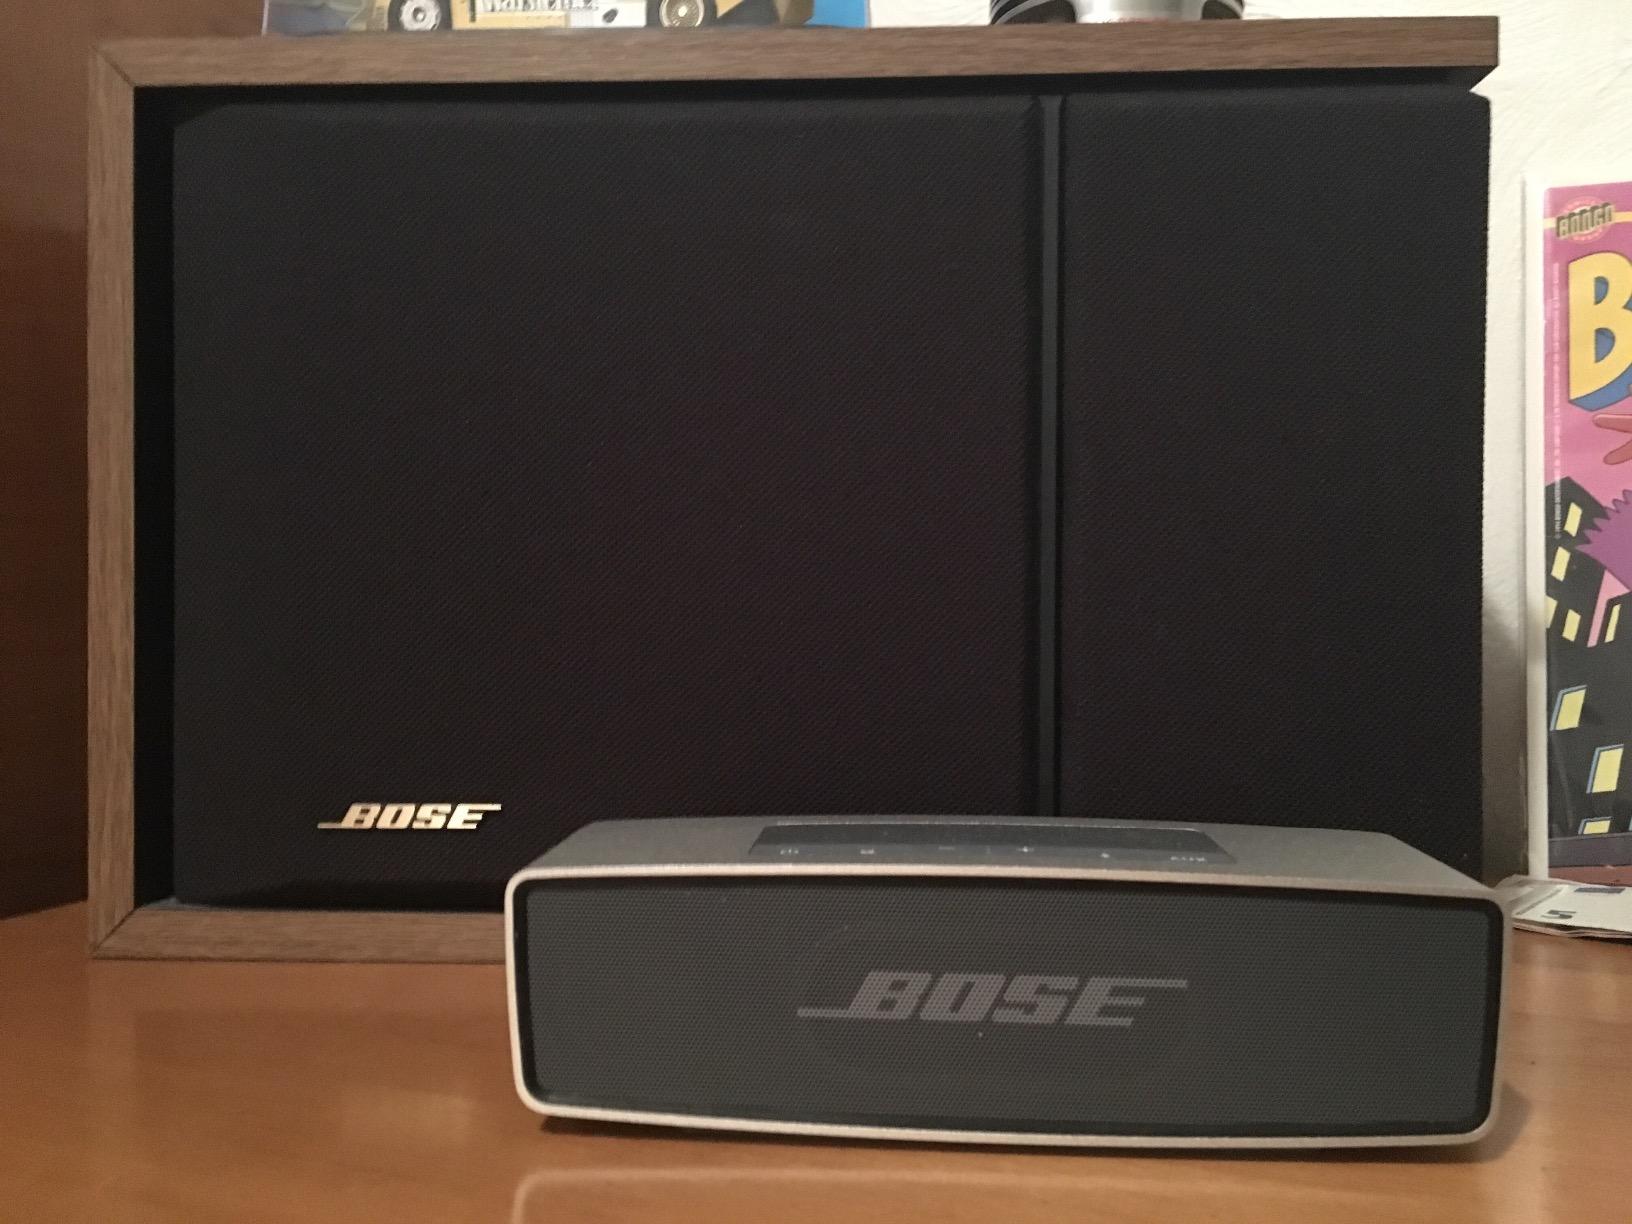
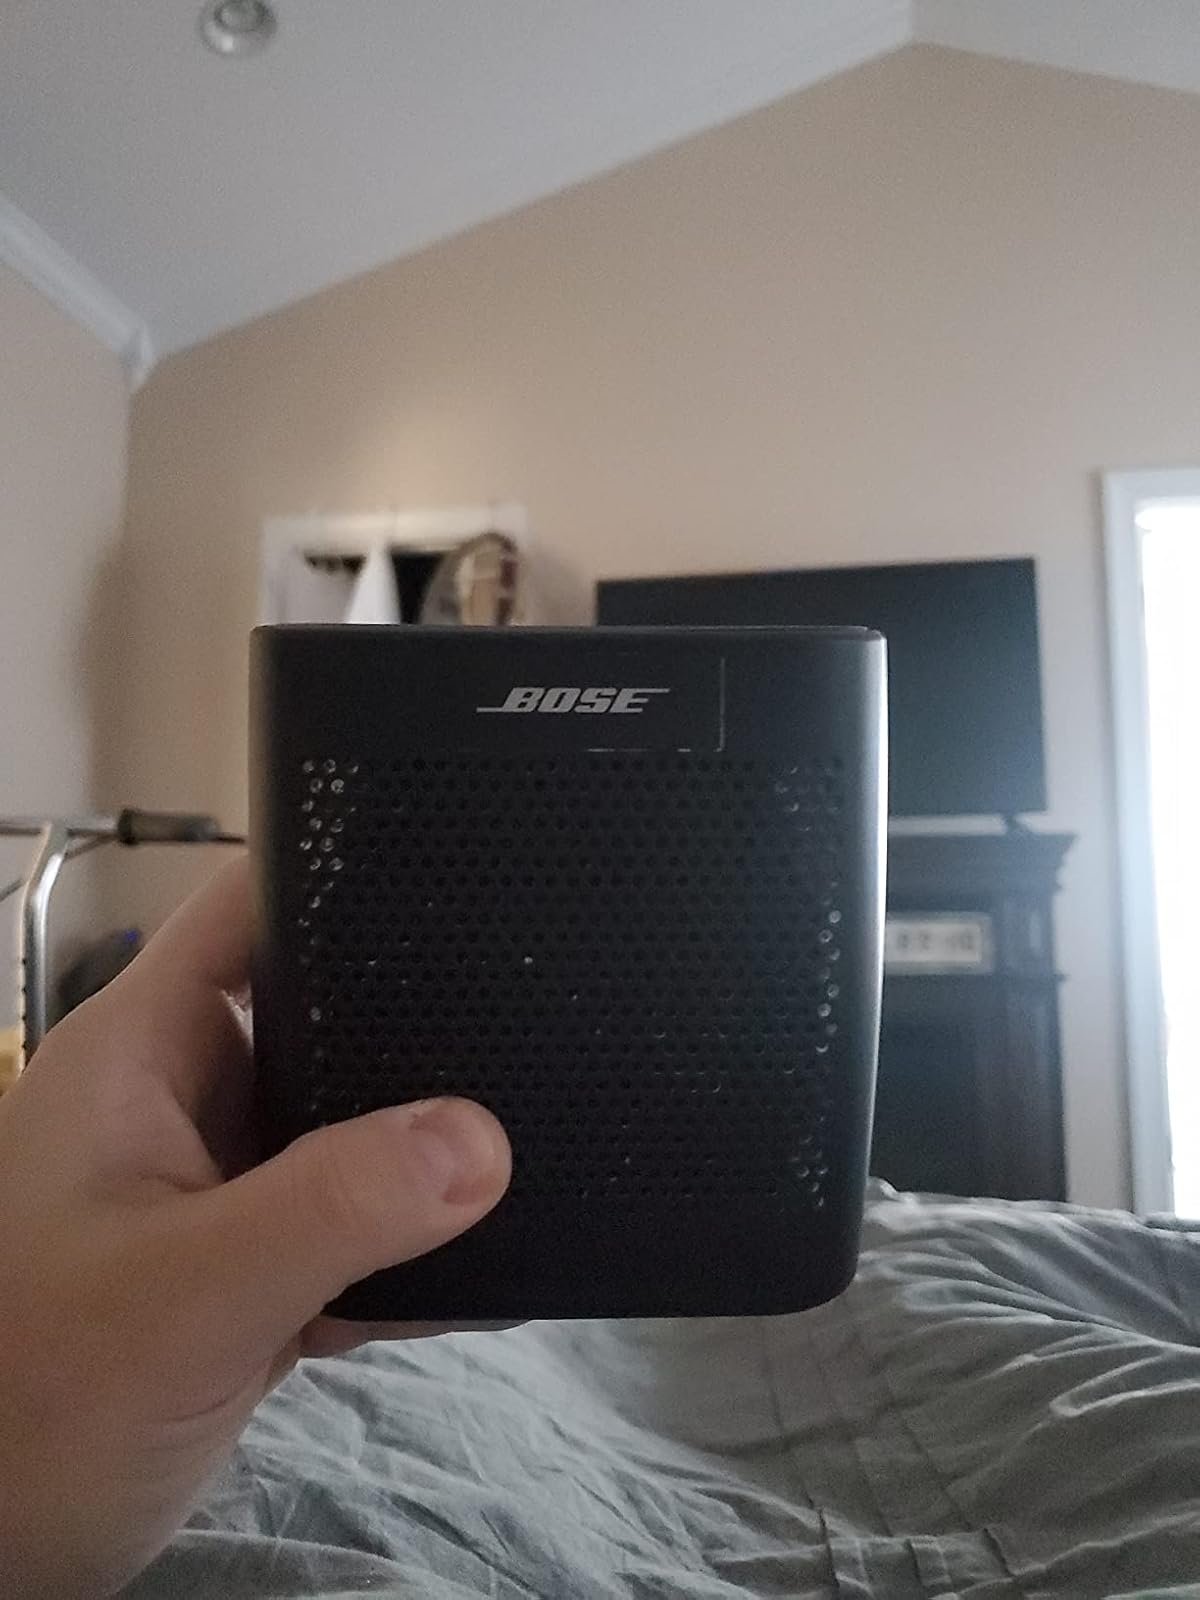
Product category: speaker
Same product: no